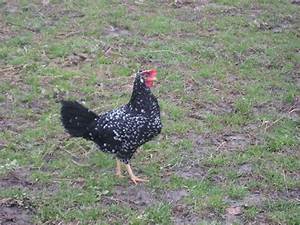
Label: gallina